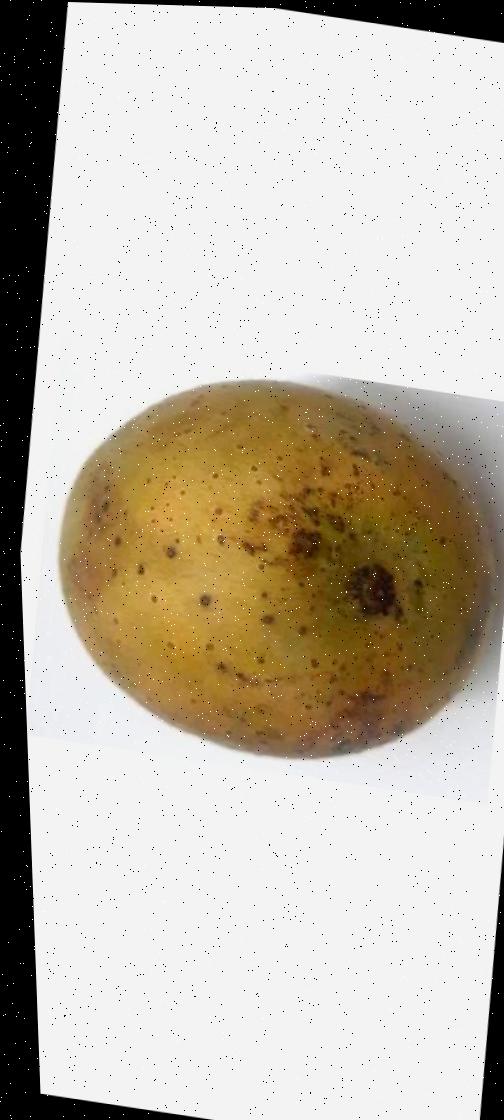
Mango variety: Gourmoti